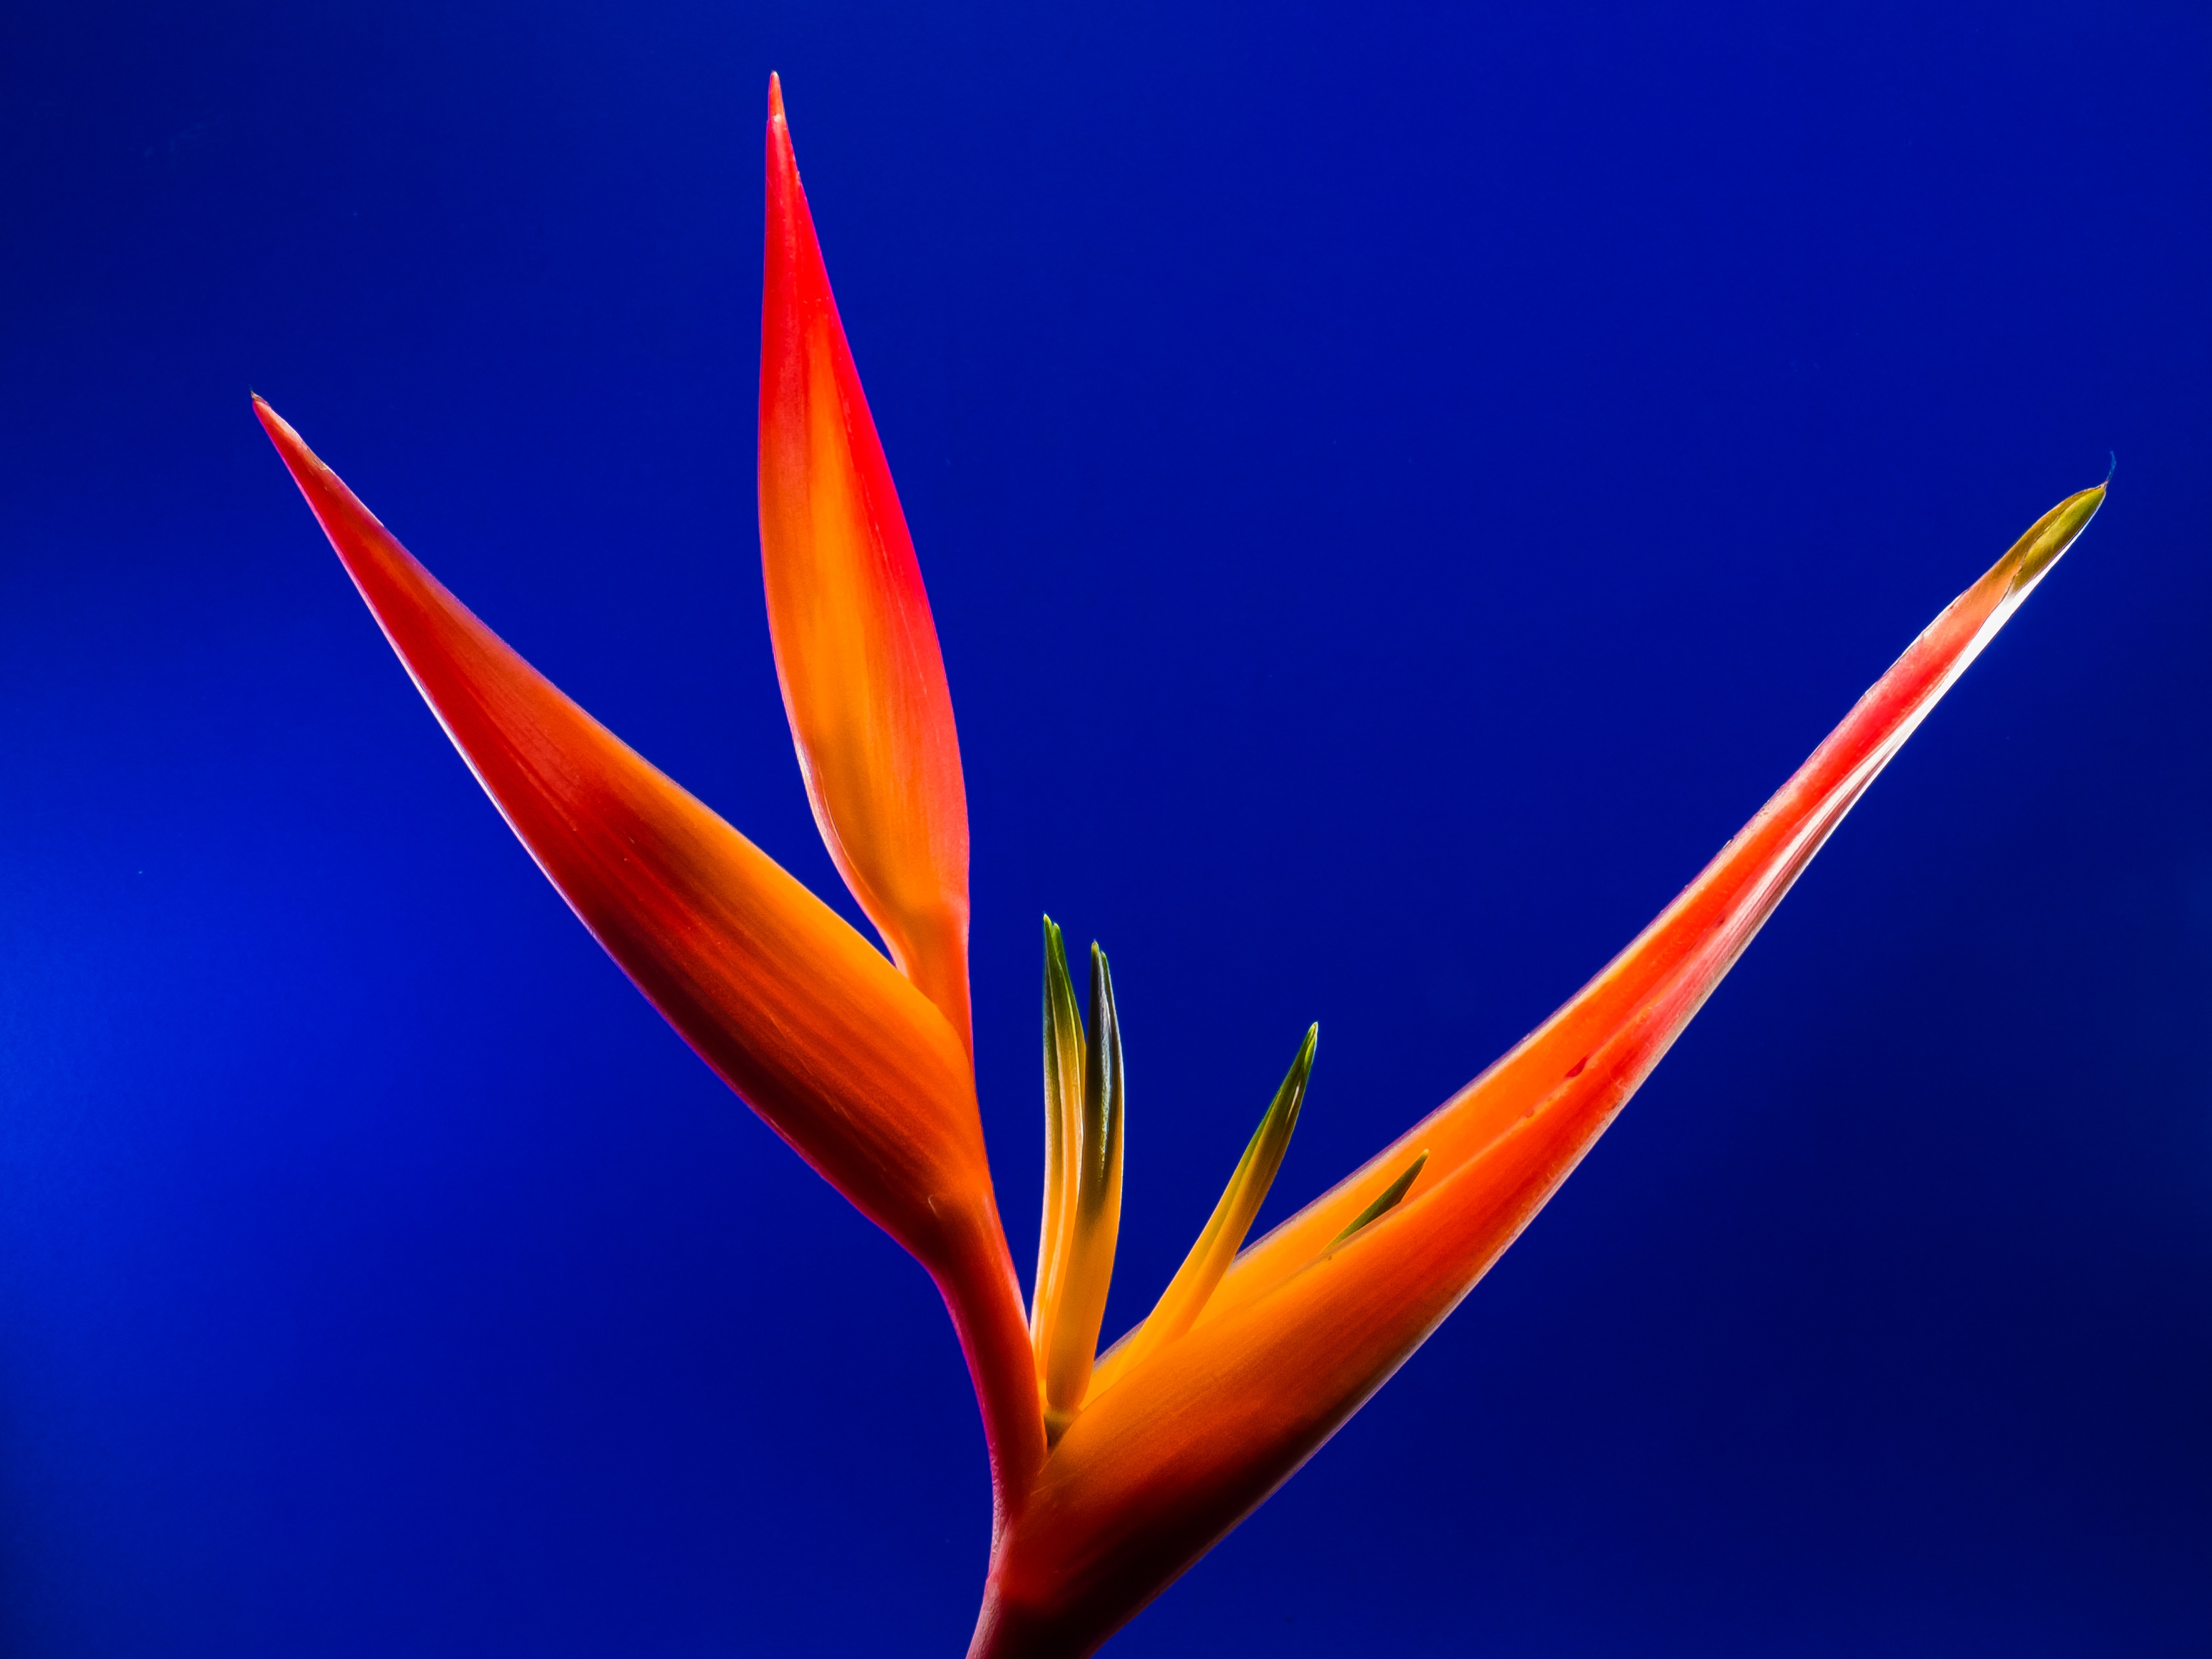
blossom, wing, light, plant, sky, sunlight, leaf, flower, petal, bloom, wind, orange, line, reflection, red, color, blue, yellow, close, flora, close up, macro photography, strelitzia, strelitziaceae, caudata greenhouse, atmosphere of earth, computer wallpaper